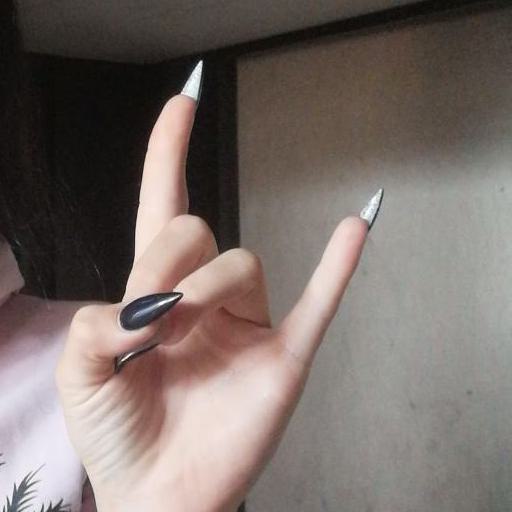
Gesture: rock